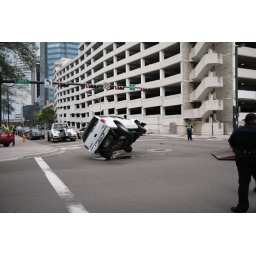
A car turned over outside our office today... ambulance chase time.